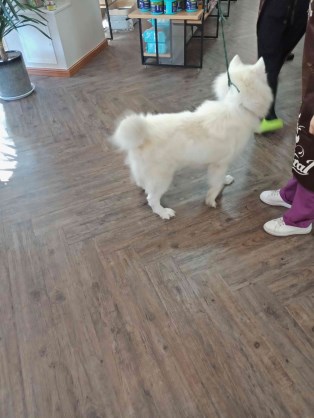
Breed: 2192-n000088-Samoyed